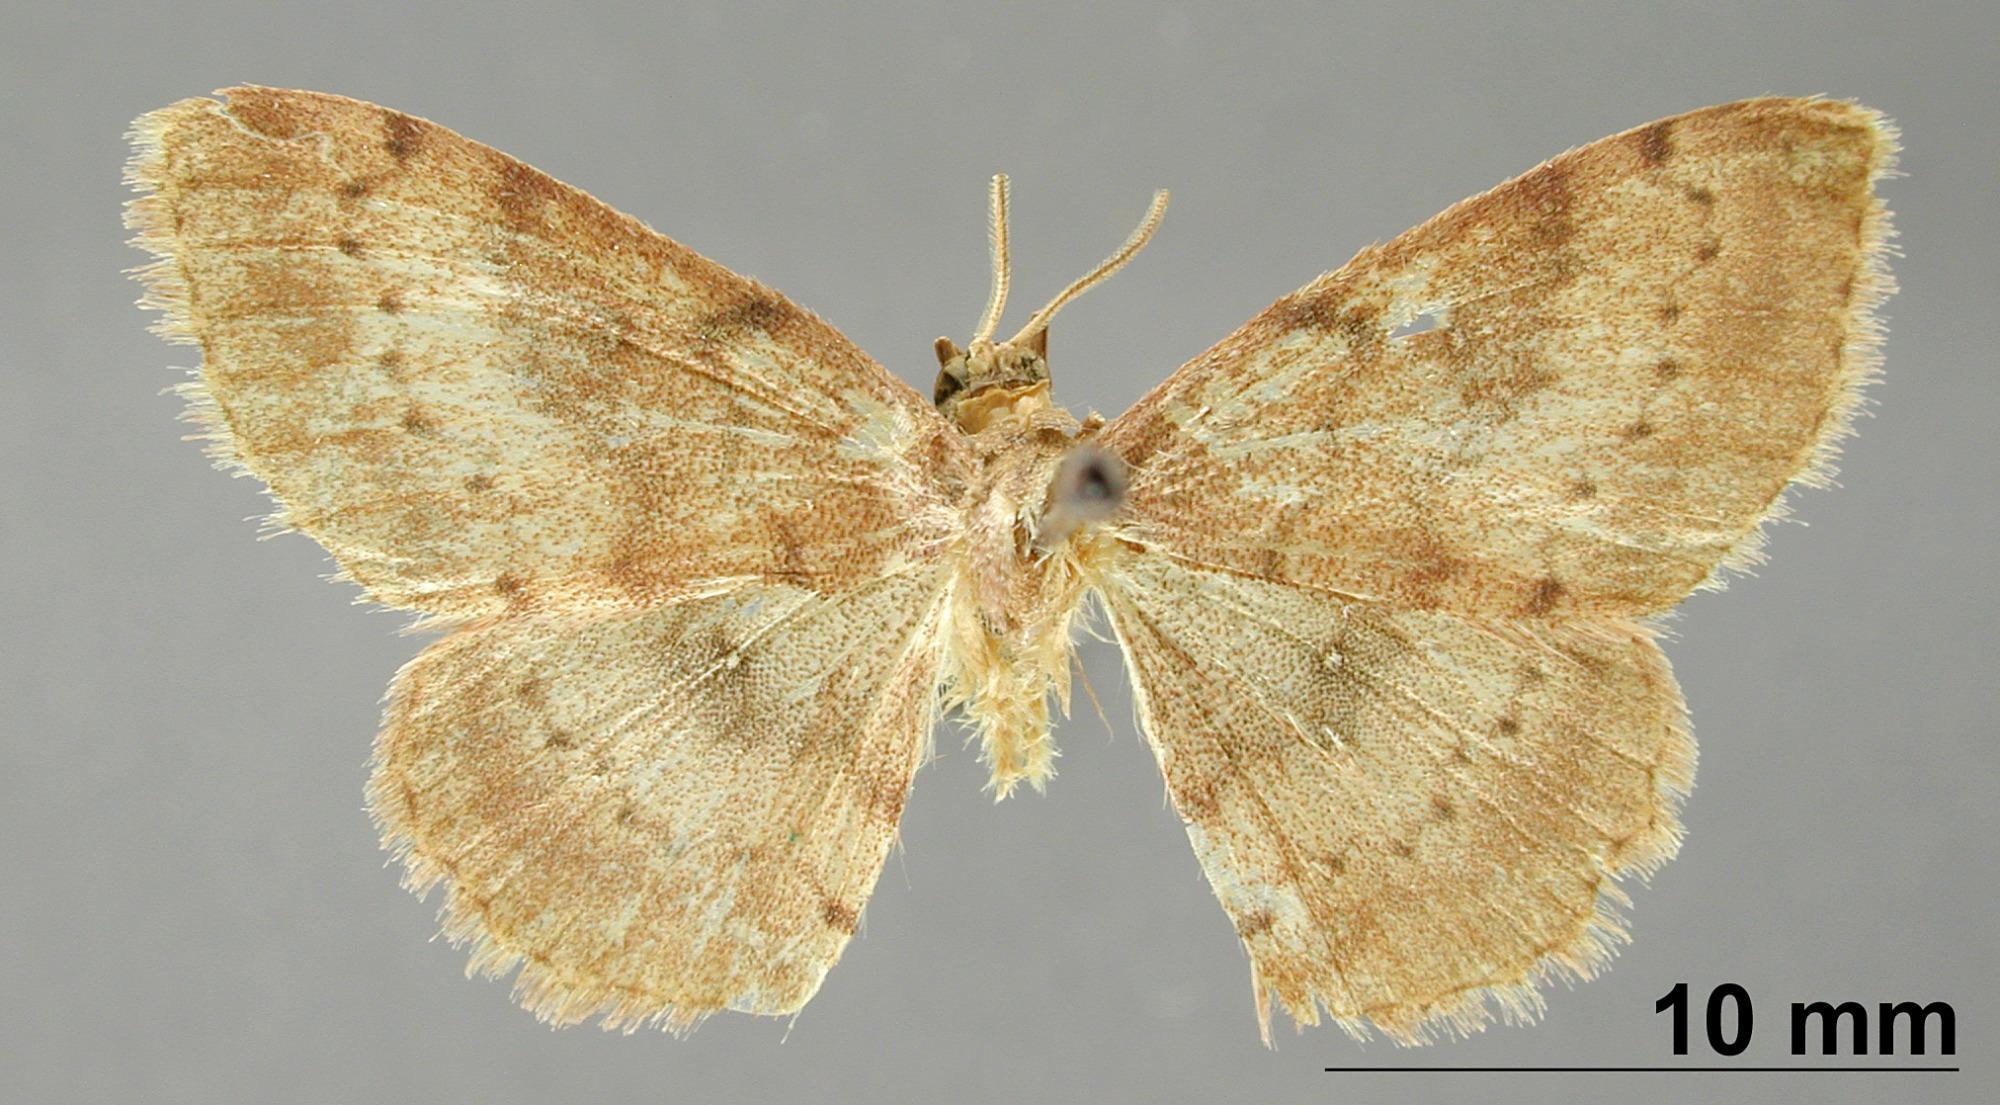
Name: Anisodes mesoturbata
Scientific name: Anisodes mesoturbata Dyar, 1913
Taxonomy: Animalia, Arthropoda, Insecta, Lepidoptera, Geometridae, Sterrhinae
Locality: Cerritos, San Luis de Potosi, Mexico